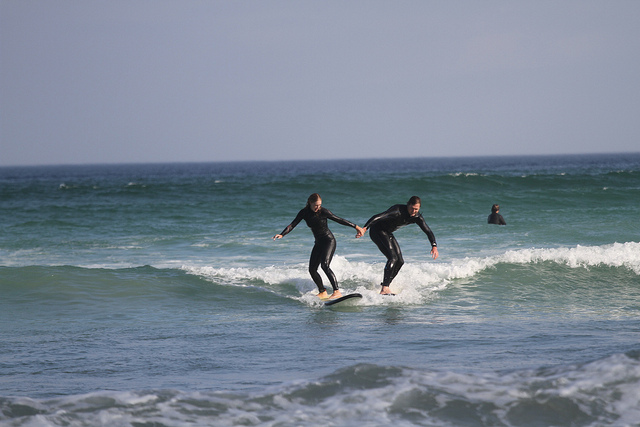
user: Given an image and a question. Answer the question in a short answer. Question: Where is this? Short Answer:
assistant: ocean